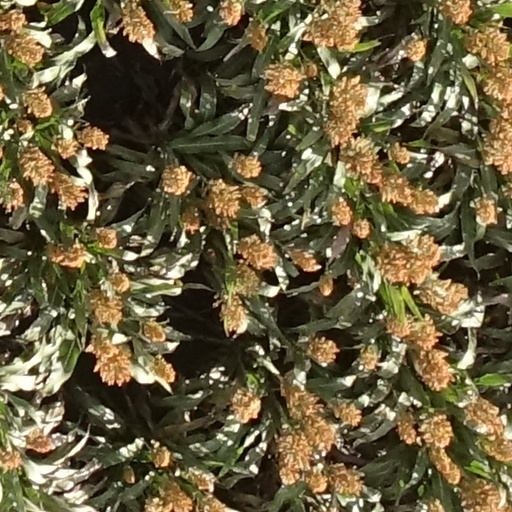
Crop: sorghum